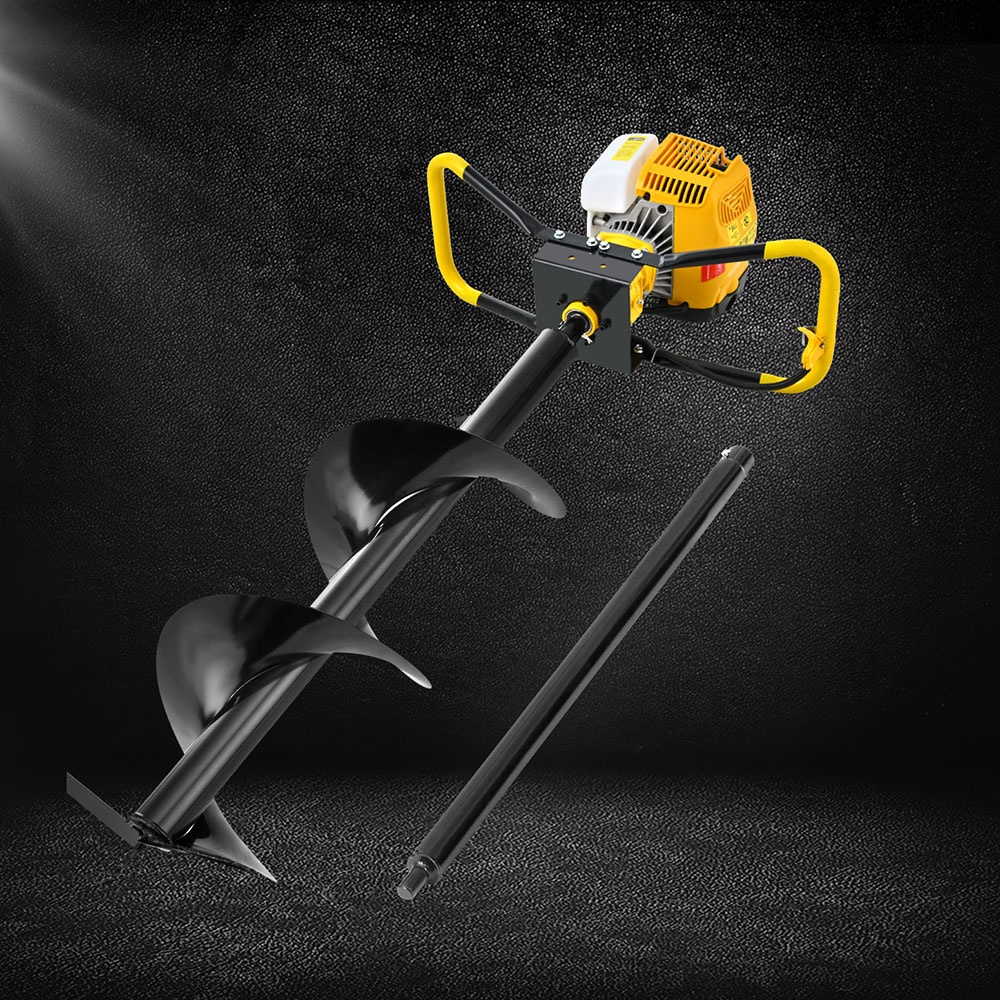
Giantz 74CC Post Hole Digger 300mm Petrol Drill Auger Extension Bits
Brand: JC Agro | Grow, Farm, Thrive
Introducing our robust Giantz Post Hole Digger, crafted from heavy-duty steel for durability, featuring a simple recoil start, vertical gearbox for enhanced performance, anti-vibration handle for comfort, easy-to-fill fuel tank, high torque output, and reliable efficiency. Features Exclusive 74cc pro-series model Heavy-duty steel construction ensures durability. Easy recoil start mechanism. Fast responsive engine. Vertical gearbox design for enhanced operation. One or two-person operation. Anti-vibration handle for comfort. Easy fill fuel tank High torque Efficient and reliable Mounting kit included Comes with detachable blade Specifications: Displacement: 74cc Engine type: Air-cooled,2-stroke,single cylinder Ignition system: C.D.I. Rated output power: 3.5kw Fuel/Oil mix ratio: Start 3 months 25:1, after 3 months 40:1 Fuel tank capacity: 1.2L Fuel: Unleaded petrol Starting system: Recoil start Maximum engine speed: 8000 rpm Idling speed: 3200rpm Auger length: 100cm Auger size: 300mm Extension shaft: 80cm in length Max depth: 1.8m Assembly required: Yes No. of packages: 2 Package Content 74cc Engine X1 80cm Extension X1 300mm Auger X1 Mounting Kit X1 set User Manual X1 This product comes with 1 year warranty
Category: Hardware > Tools > Post Hole Diggers > Power Diggers